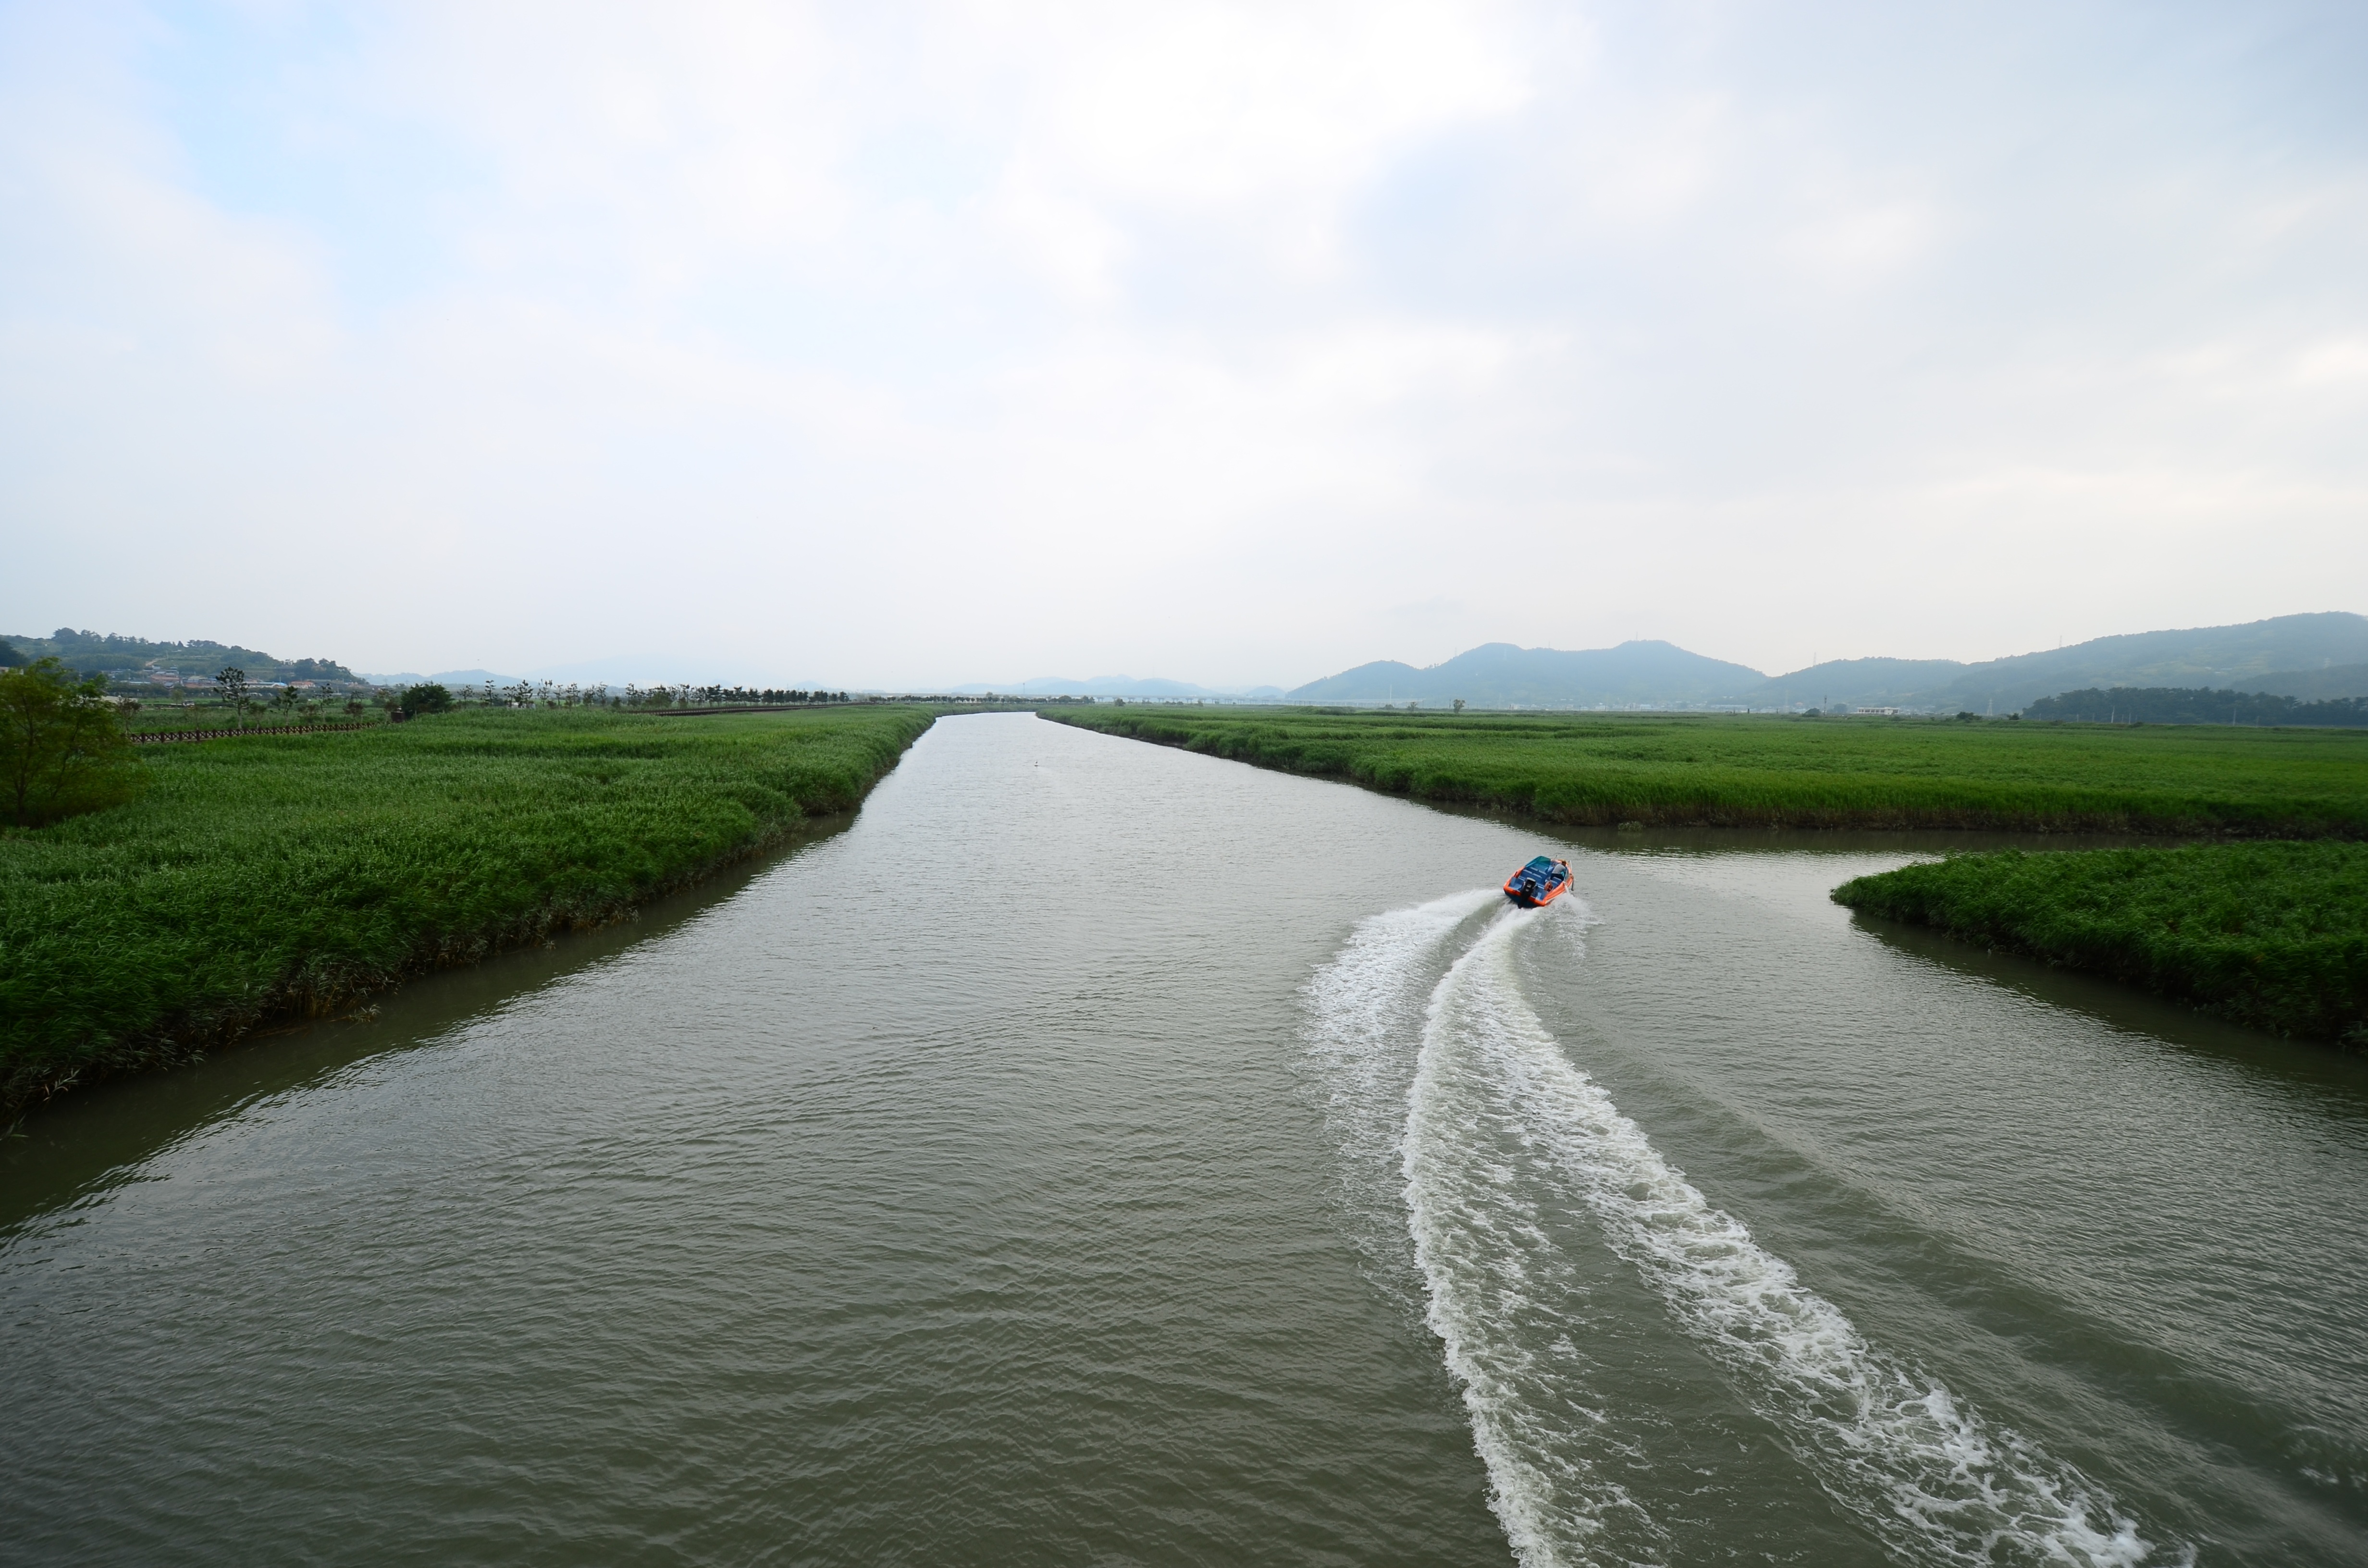
water, marsh, shore, river, canal, reservoir, waterway, polder, infrastructure, wetland, bog, channel, habitat, loch, estuary, rural area, landform, water taxi, suncheon bay, ecological park, how to river, natural environment, geographical feature